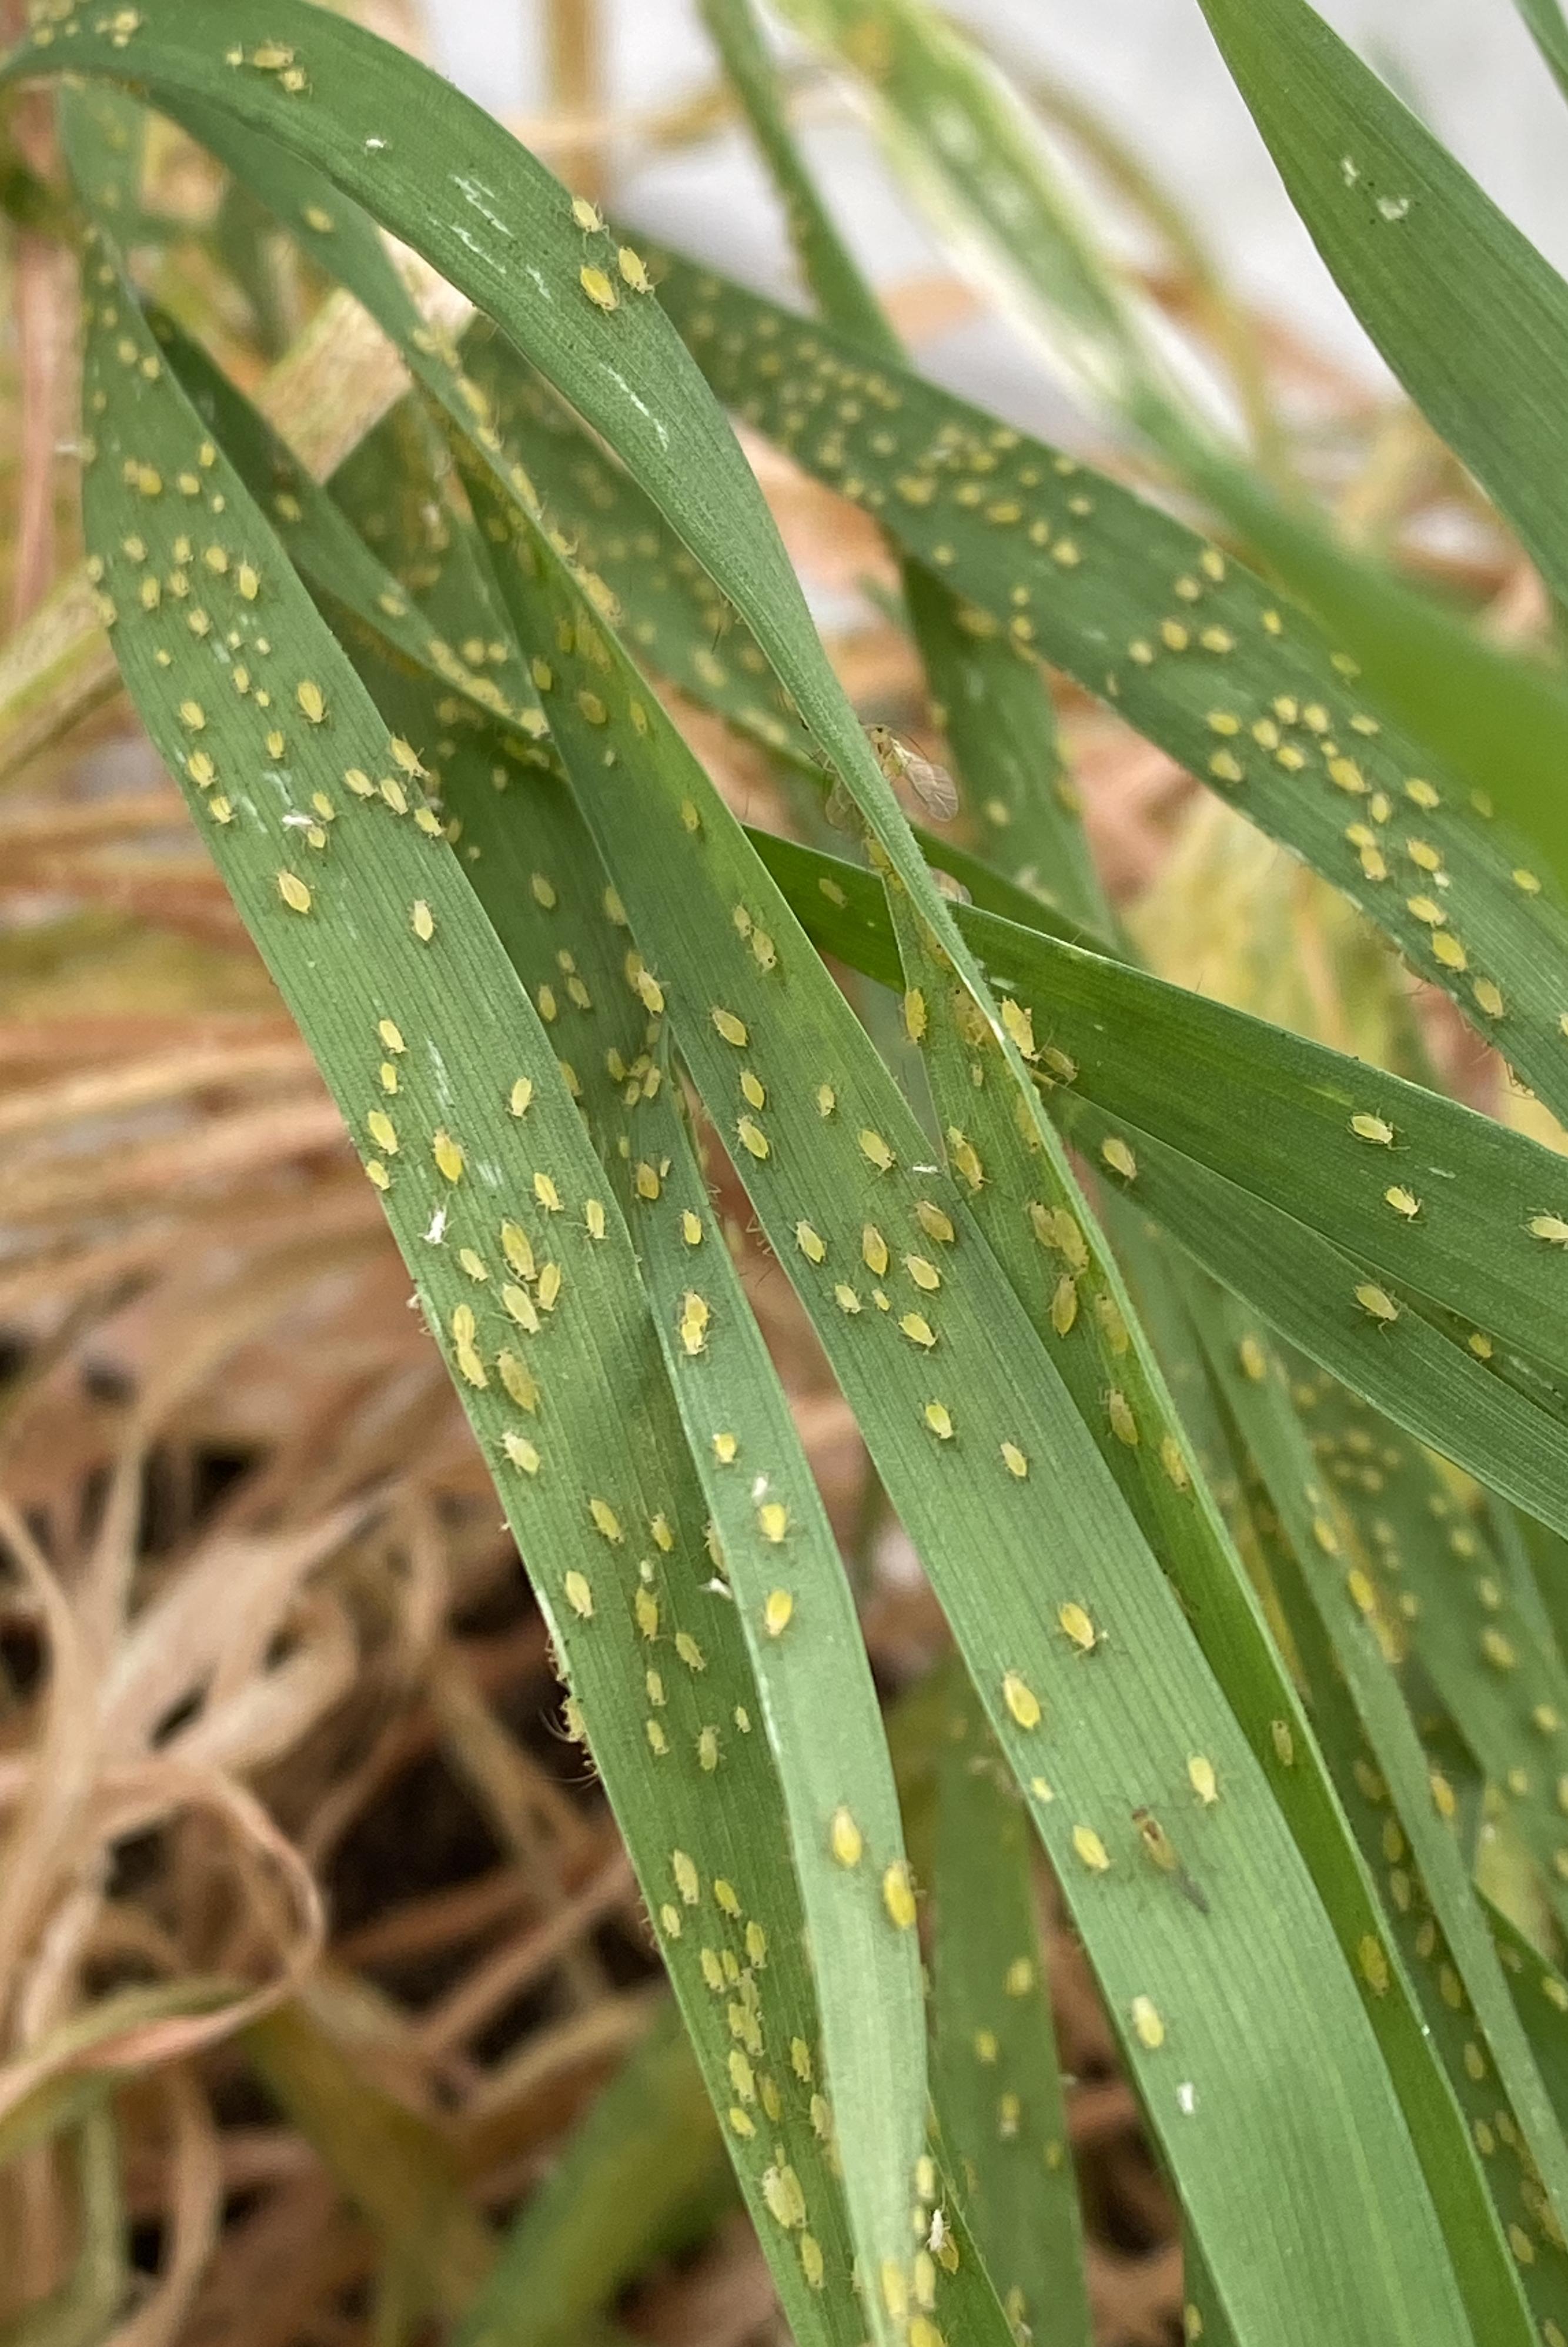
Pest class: cereal_grass_aphid